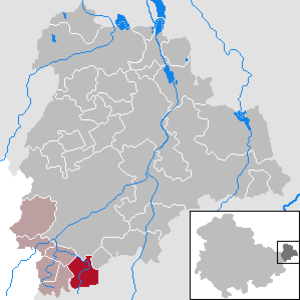
Thonhausen est une commune allemande de l'est du land de Thuringe située dans l'arrondissement du Pays-d'Altenbourg. Thonhausen fait partie de la Communauté d'administration de la Sprotte.